Polmer Store

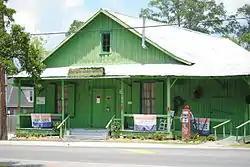
The store's west facade, seen from Highway 311

The Polmer Store, built , is a well-preserved example of the once-common plantation store, a type of company store used after slavery ended. The one-story frame structure in Terrebonne Parish, Louisiana, was added to the National Register of Historic Places in 1996.